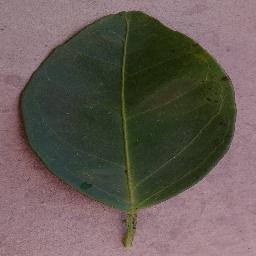
Label: Orange___Haunglongbing_(Citrus_greening)